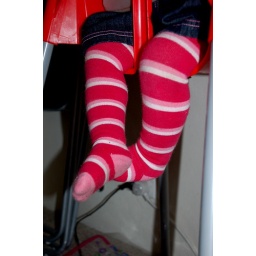
legs. I love how she crosses her legs when she is sitting in her high chair eating. Just too adorable!